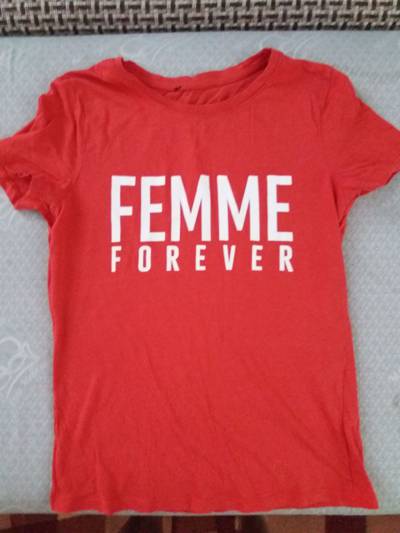
Waste category: clothes